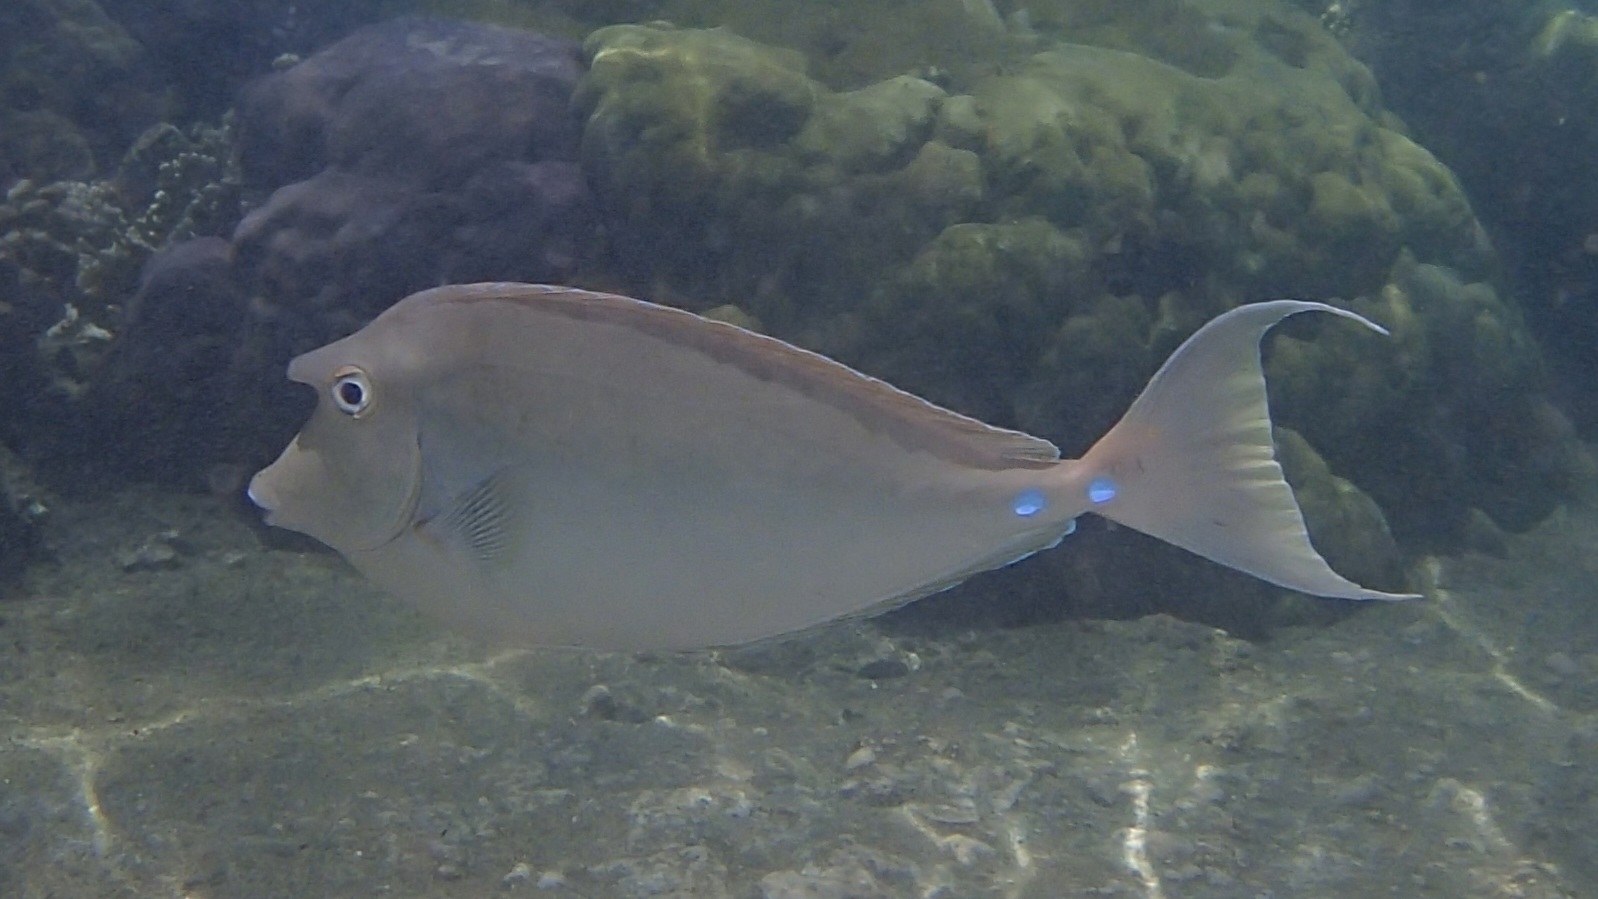
Naso unicornis (Bluespine Unicornfish)